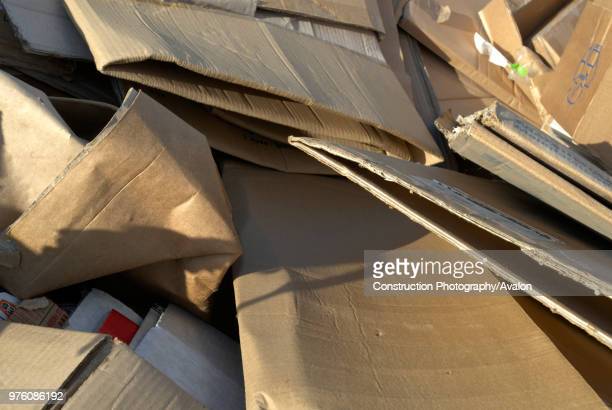
Label: cardboard